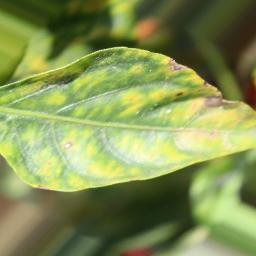
Label: nutritional